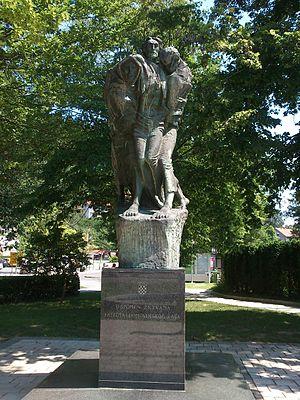
Cet article recense les monuments à la Seconde Guerre mondiale en Croatie.